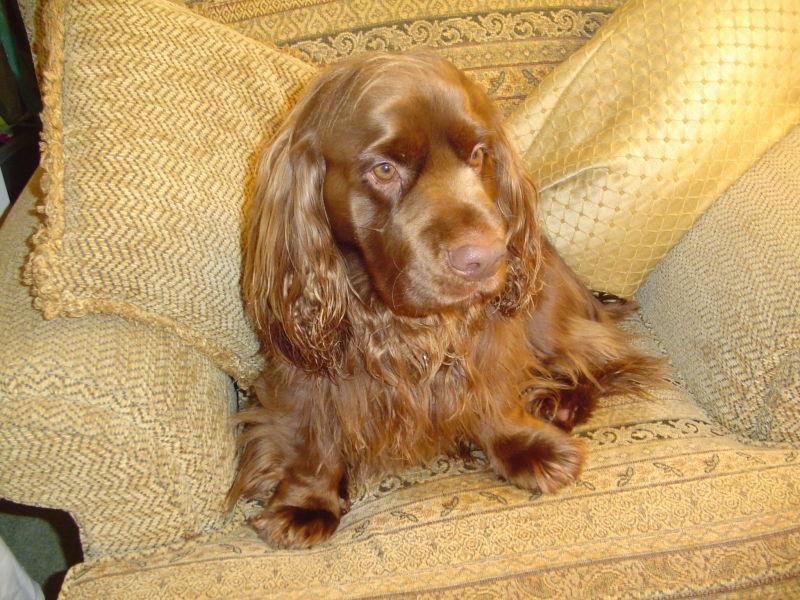
Sussex_spaniel